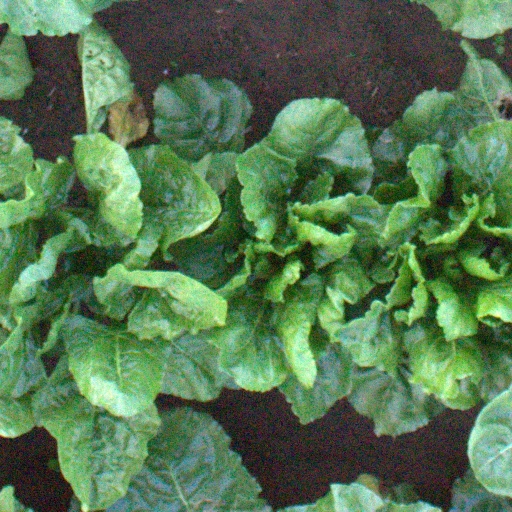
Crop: sugar beet